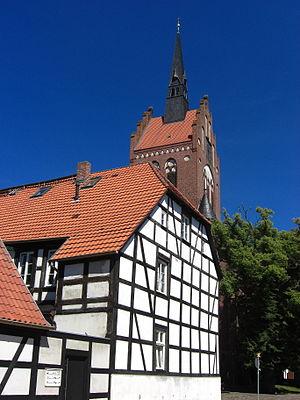
Maison typique du MV.